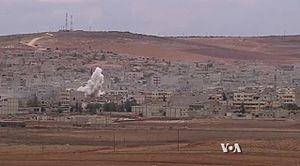
Vue de Kobané, le 20 octobre 2014.
La bataille de Kobané ou bataille d'Aïn al-Arab se déroule lors de la guerre civile syrienne. Elle débute le 13 septembre 2014, par une offensive des forces djihadistes de l'État islamique sur la ville de Kobané, défendue par les troupes kurdes des YPG et des groupes alliés. Malgré l'intervention de la coalition menée par les États-Unis qui effectue plusieurs bombardements à partir du 23 septembre, les djihadistes progressent et atteignent Kobané le 1ᵉʳ octobre. Après plusieurs jours de combats aux abords de la ville, les djihadistes pénètrent dans la place le 6 octobre et dès le 10, ils en contrôlent la moitié. À partir de cette date cependant, le front se stabilise et les YPG parviennent à contenir les assauts des djihadistes. Progressivement, les Kurdes regagnent du terrain grâce au soutien des forces aériennes de la coalition et repoussent les troupes de l'État islamique hors de la ville le 26 janvier 2015. Finalement le 14 juin 2015, après plusieurs mois de combats dans les villages, les forces kurdes du canton de Kobané et celles du canton de Cizir, venues de l'est, font leur jonction près de Tall Abyad.